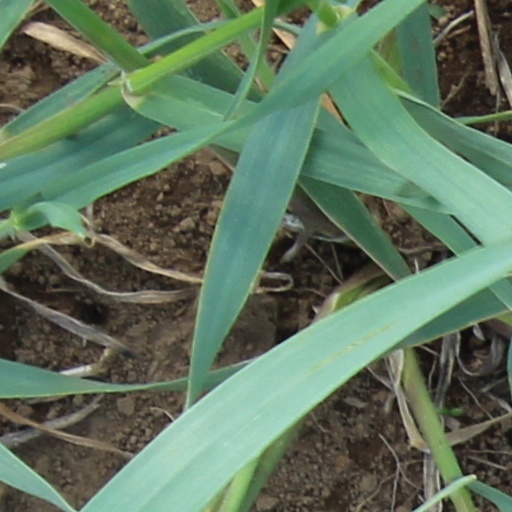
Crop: wheat